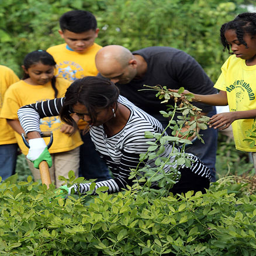
politician helps school children harvest fruits and vegetables during an event .